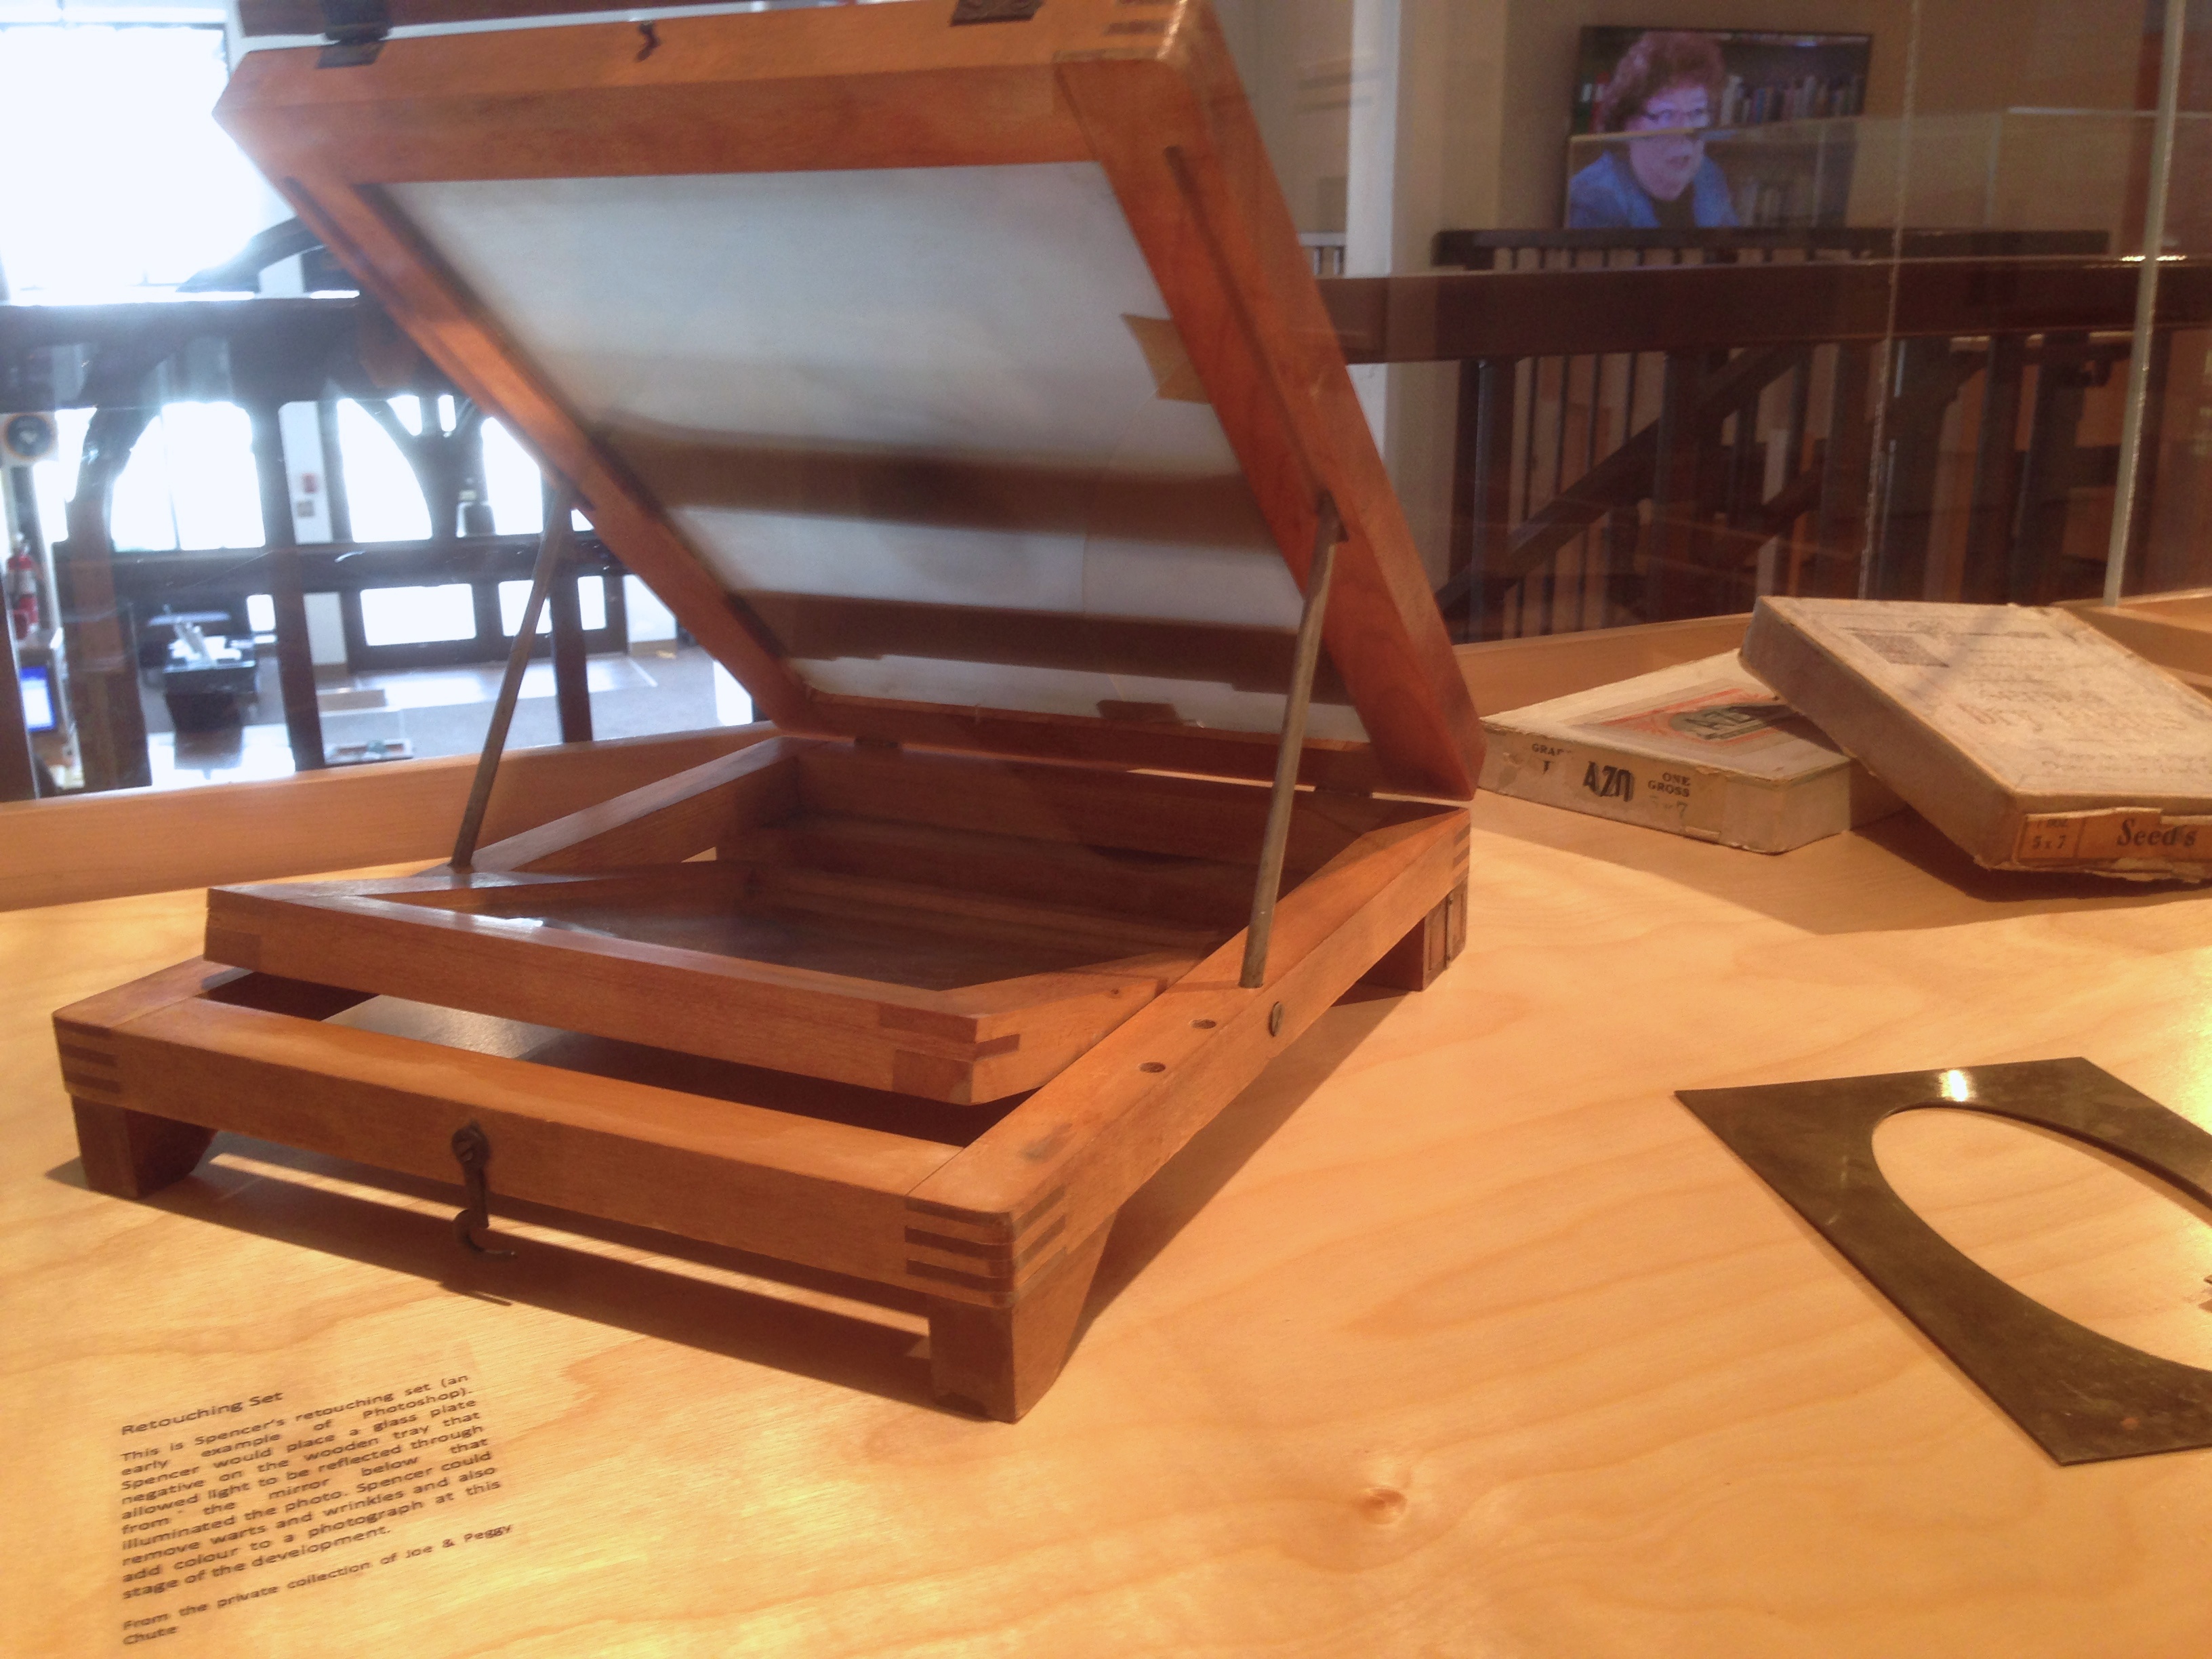
table, wood, floor, furniture, art, hardwood, plywood